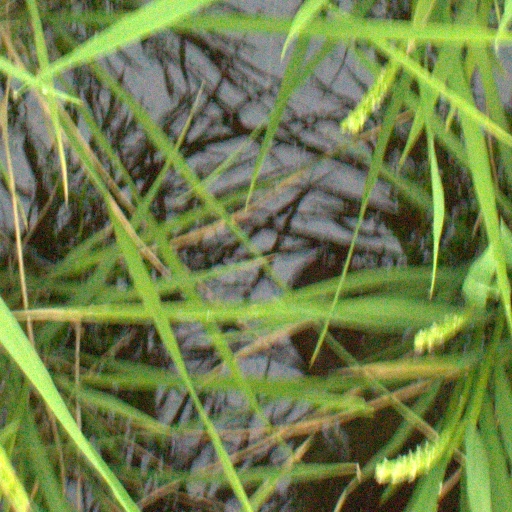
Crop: rice